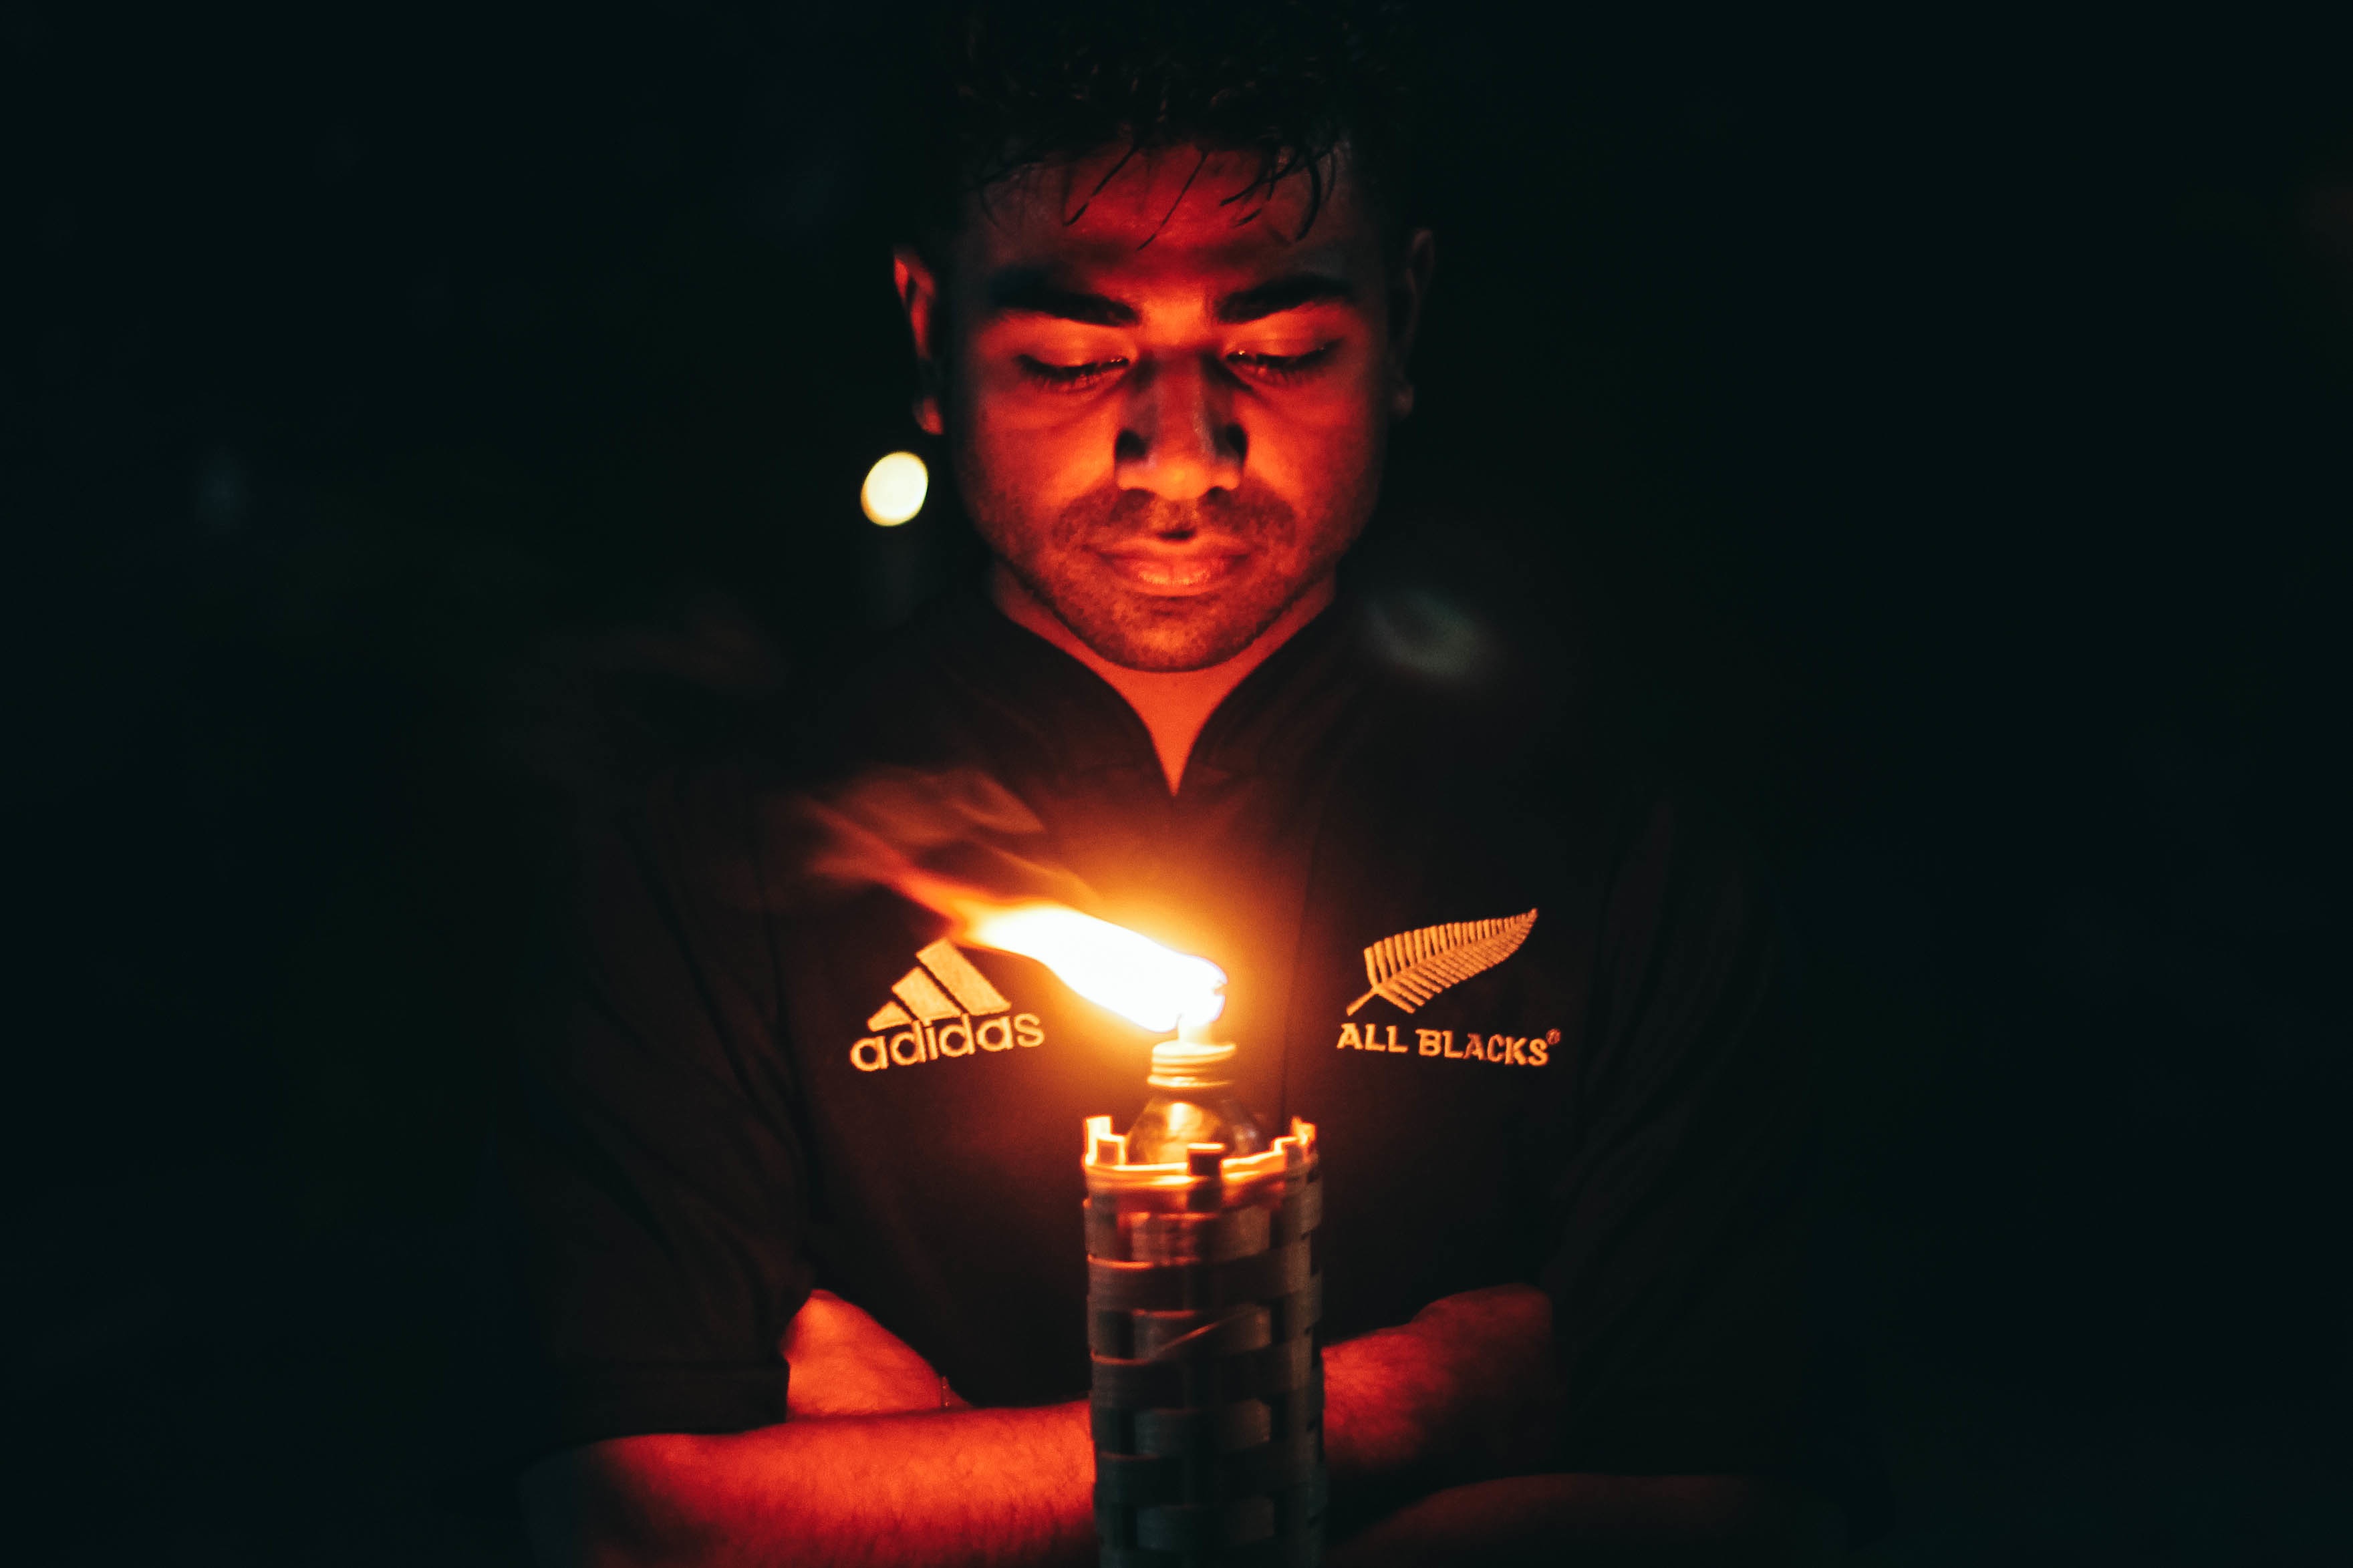
light, night, red, darkness, lighting